Alderley Edge

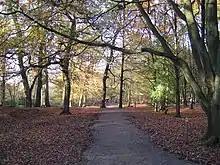
Woodland path on the Edge

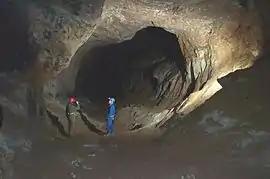

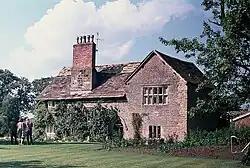
Chorley Old Hall

The Edge is a wide red sandstone escarpment situated above the village of Alderley. An "edge" is used as a descriptive term for high land in Cheshire and adjacent counties. The Edge rises gradually from Macclesfield until, at a distance of 7 or 8 kilometres, it terminates abruptly, having reached a height of nearly 215 metres above sea level and 110 metres above the Cheshire Plain below it.